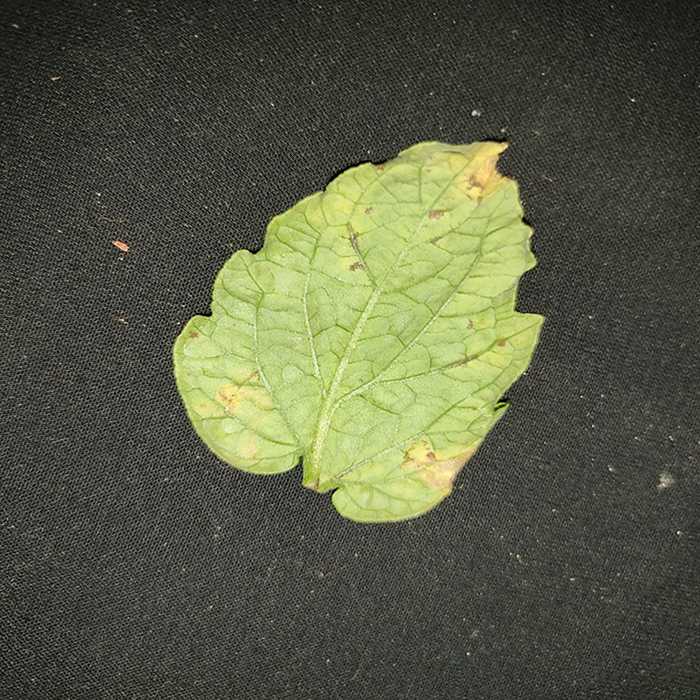
Plant: Tomato
Label: Tomato Bacterial spot